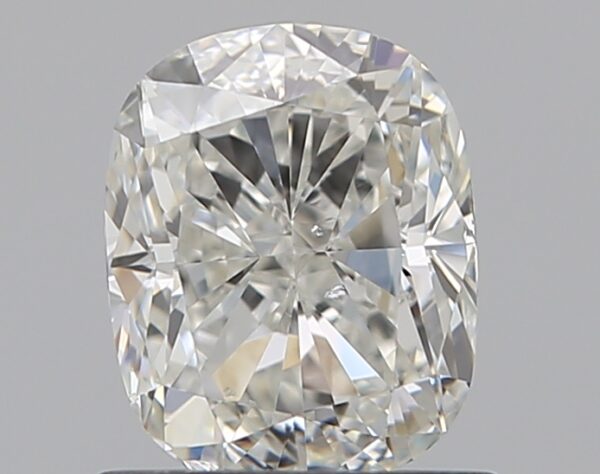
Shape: cushion
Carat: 1
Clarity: SI1
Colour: H
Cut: EX
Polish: EX
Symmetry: VG
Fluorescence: F
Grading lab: GIA
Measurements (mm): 6.43 x 5.13 x 3.57